Pelle Svensson

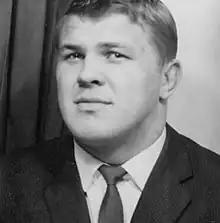
Svensson in the 1960s

Svensson was married and had three children. He lived in the small village of Njurunda outside Sundsvall in Västernorrland County.